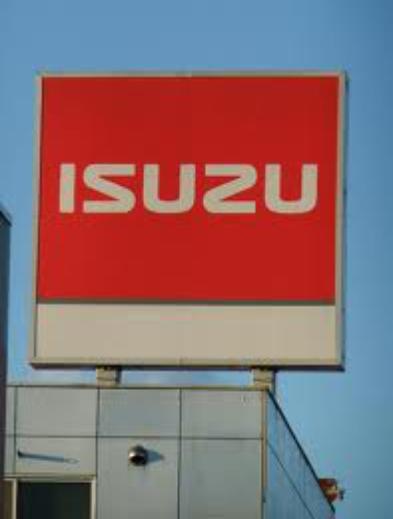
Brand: Isuzu-2
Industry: Transportation